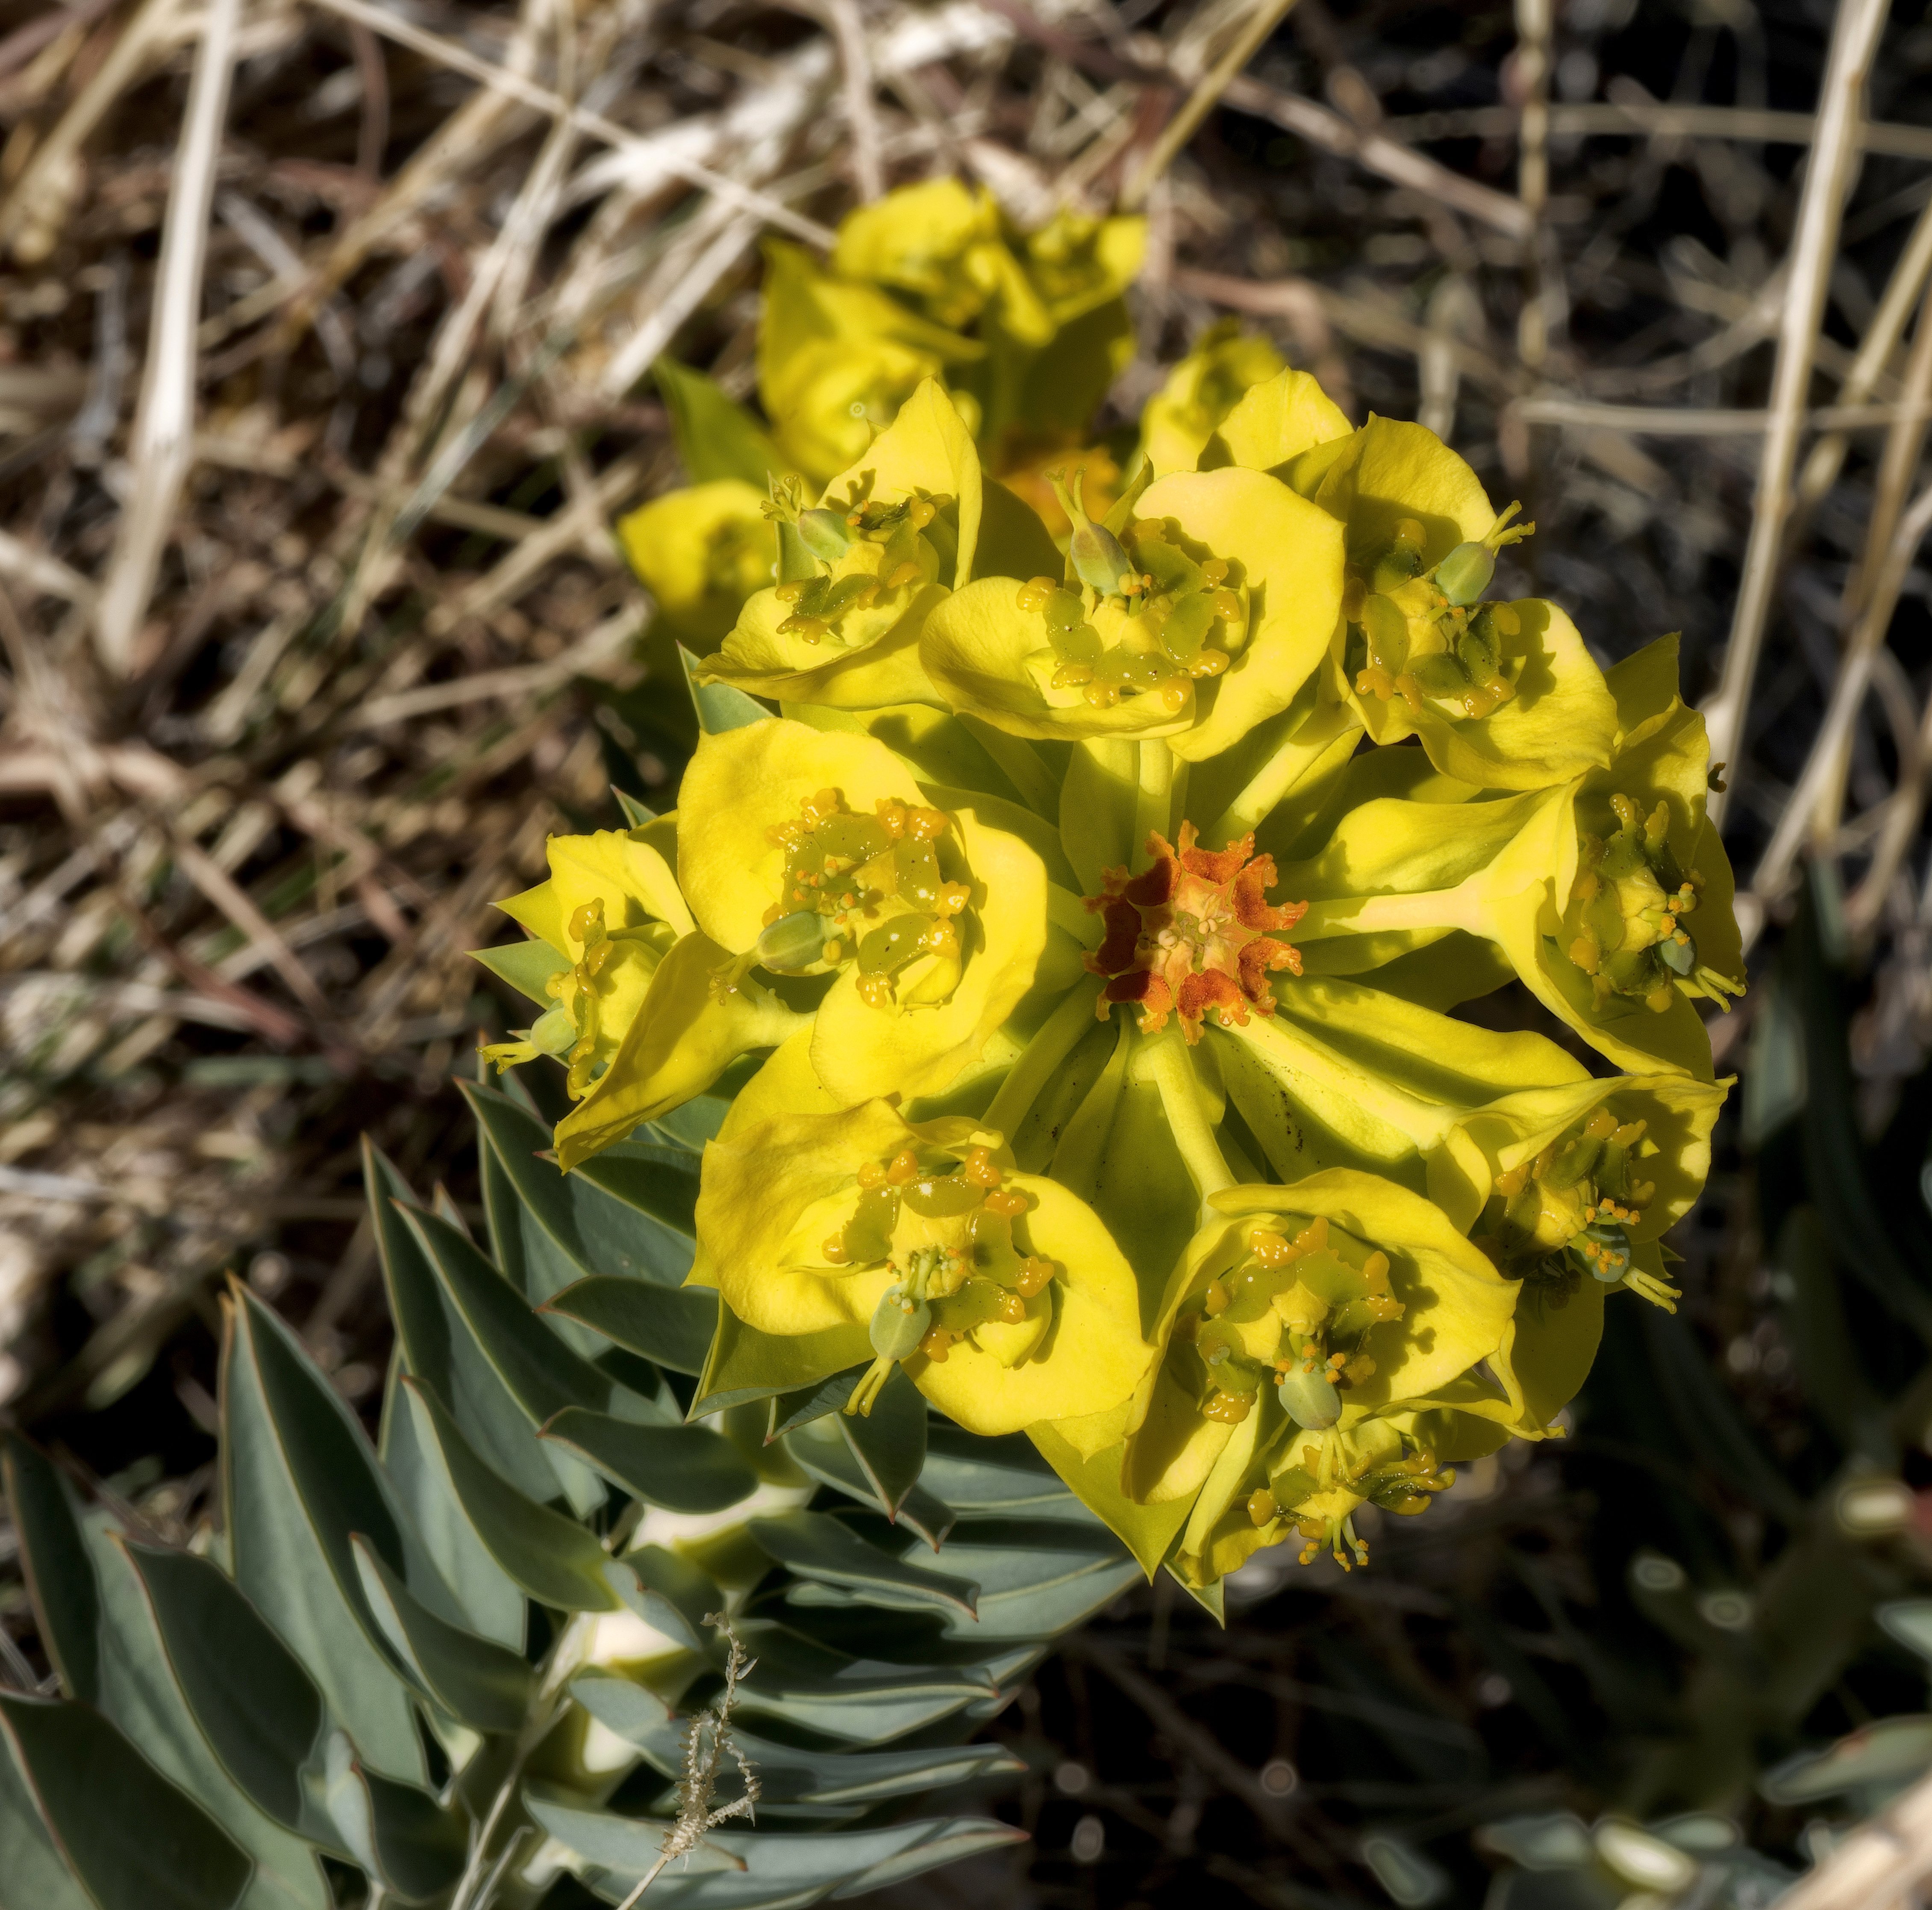
plant, flower, produce, evergreen, botany, yellow, flora, wildflower, cool image, shrub, macro photography, flowering plant, subshrub, woody plant, land plant